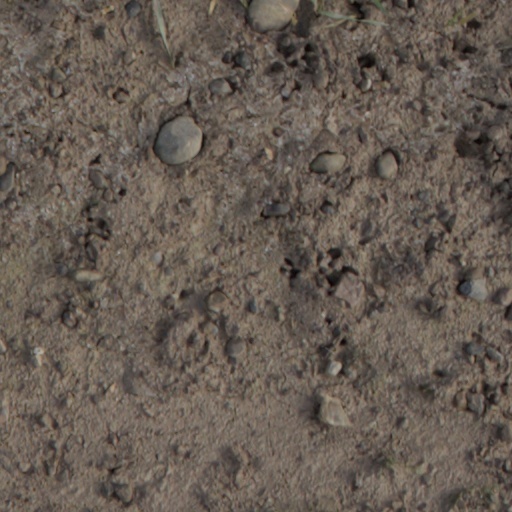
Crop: wheat